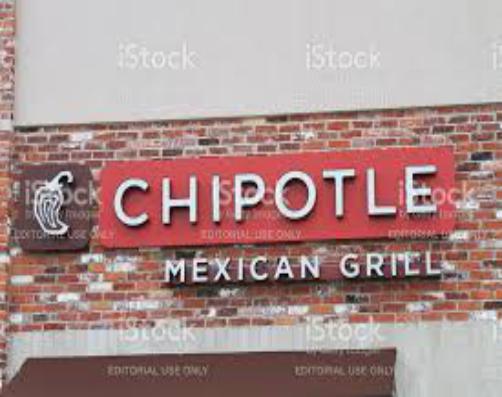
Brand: Chipotle Mexican Grill-2
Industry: Clothes